Islesboro, Maine

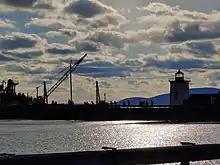
Schoolchildren in Islesboro, ME boarding the ferry.

Islesboro Central School is one of five island schools in Maine that cover all grades (K–12), the others being North Haven, Vinalhaven, Mount Desert Island, and Deer Isle. It is also unique that it allows mainland students to pay tuition to attend from grades 5 through 12. The "magnet" students, and some teachers, who live on the mainland take the ferry across every morning where they are met with a school bus to take them to school. Students come from a range of midcoast towns to attend ICS. Currently, 18 magnet students from grades 5-12 pay tuition and commute daily, joining 51 island students to form the school community of approximately 82 students.